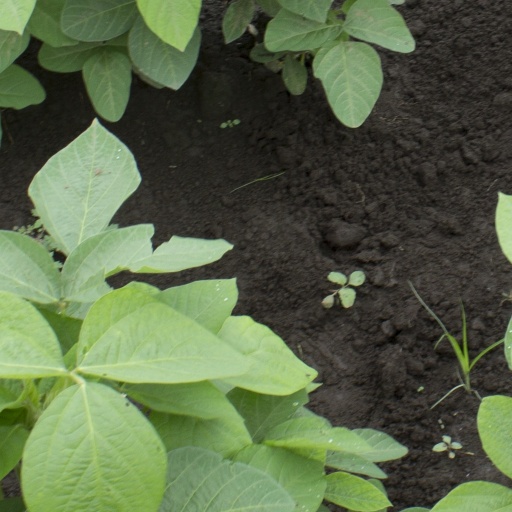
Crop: soybean